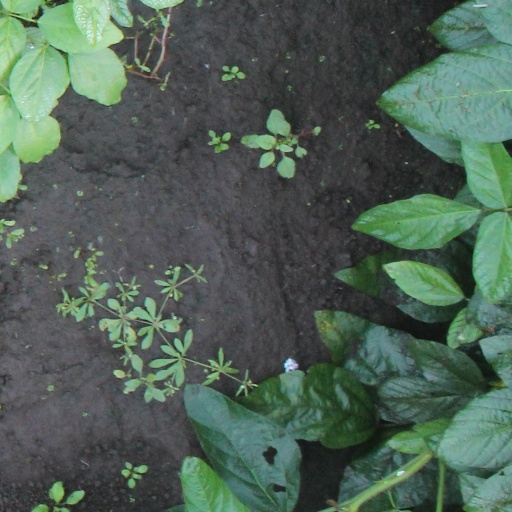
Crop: soybean